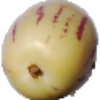
Label: pepino